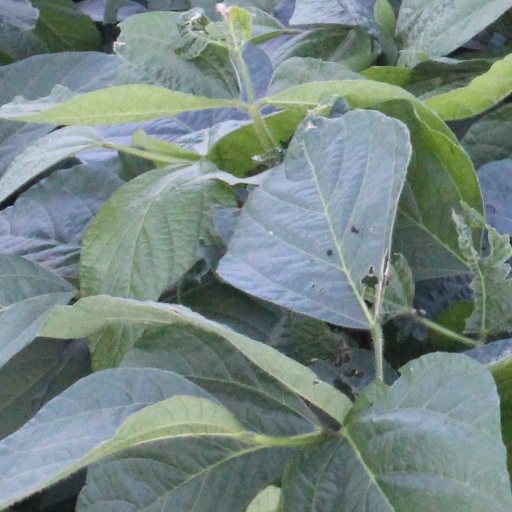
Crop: soybean